Haitian deportation in the United States

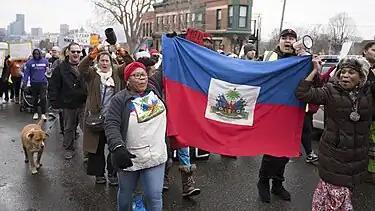

In 2017, the Trump administration decided to end the Temporary Protection Status (TPS) for all Haitians in the United States. He ceased the Haitian TPS because it had gone on too long and was becoming permanent rather than temporary as it was anticipated to be. The termination was said to take effect in July 2019, eighteen months later, to create a smooth transition for Haiti, the United States, and the Haitian Immigrants previously under TPS. Various officials agreed that it was a good decision, however it was considerably controversial both nationally and abroad.